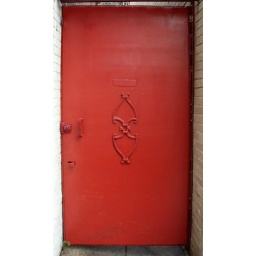
Mysterious red door opening out to Connecticut Avenue, NW, just north of Van Ness Street, NW, in Washington, DC.